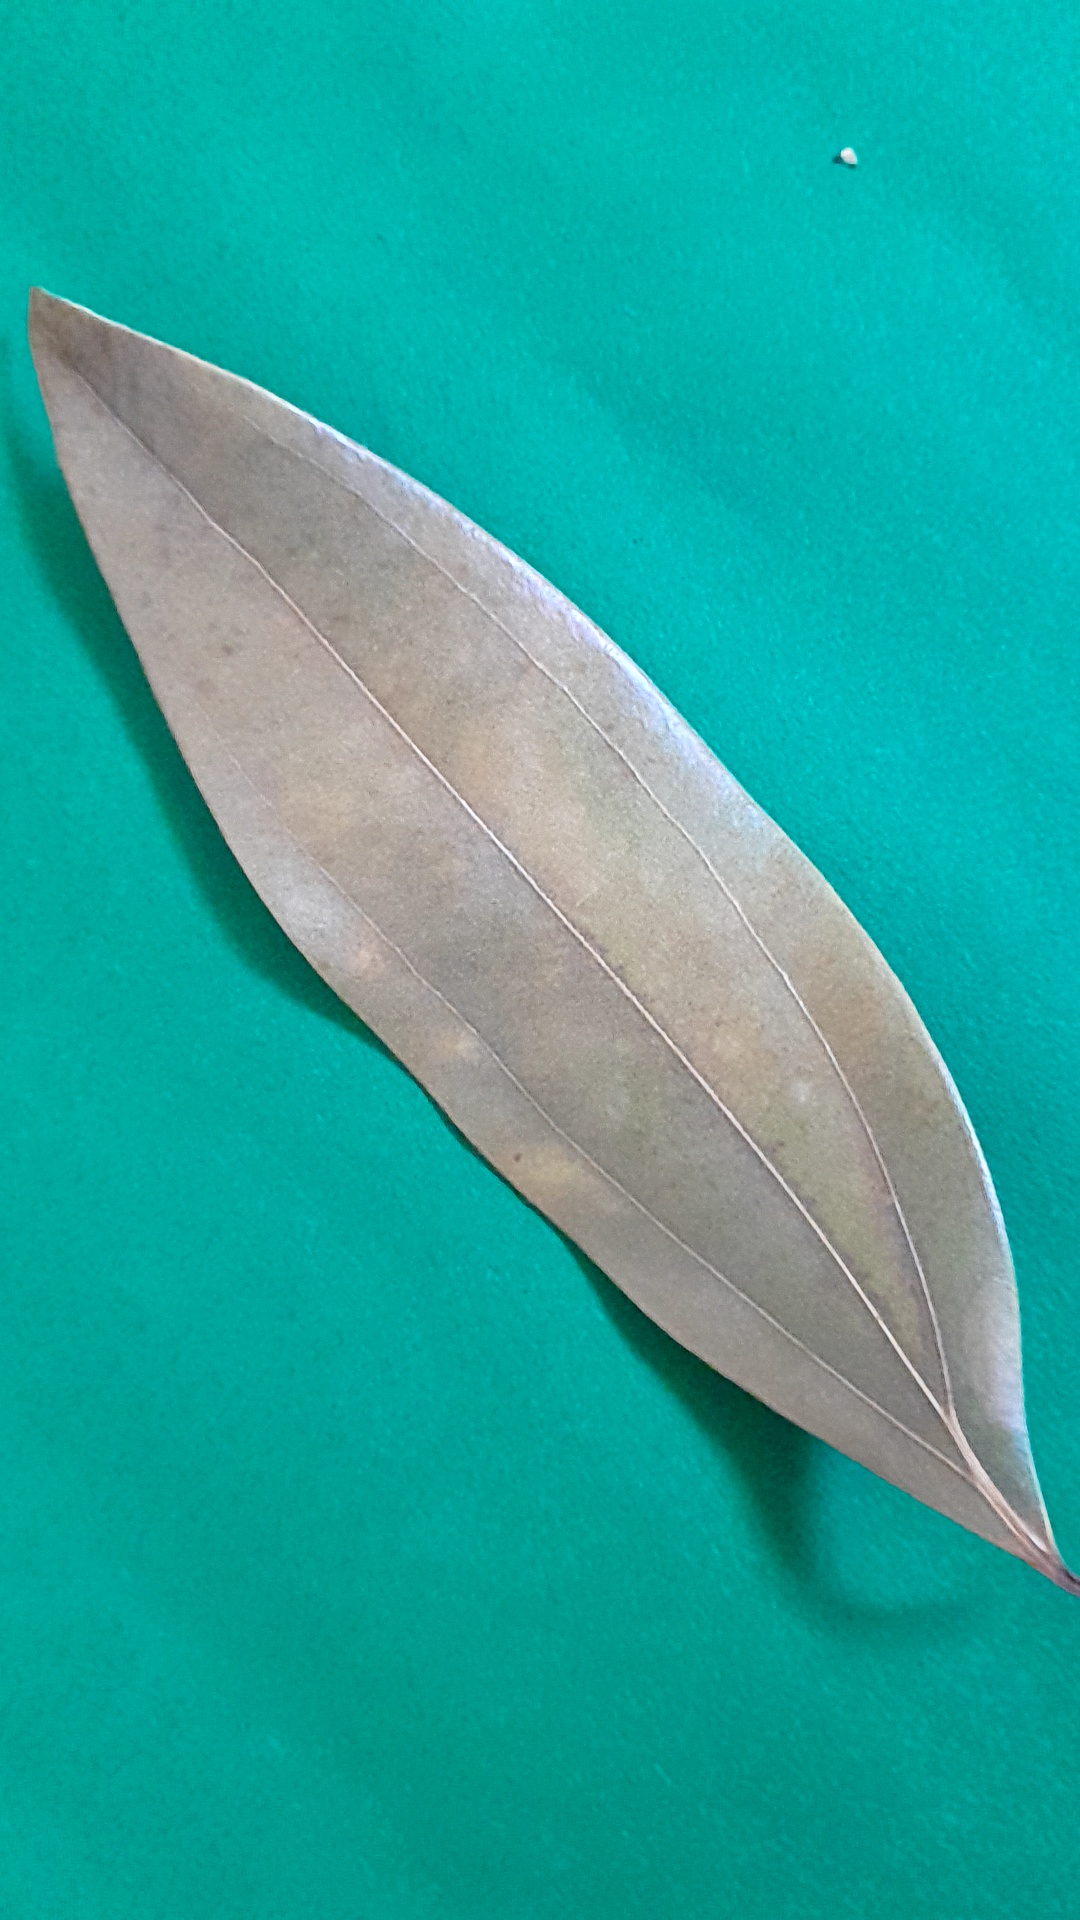
Label: Dry Leaf